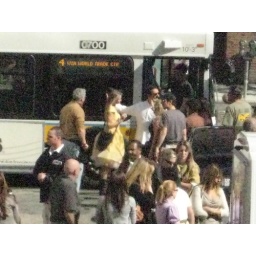
Cameron Diaz in yellow dress while shooting The Untitled Wichita Project behind my office building.